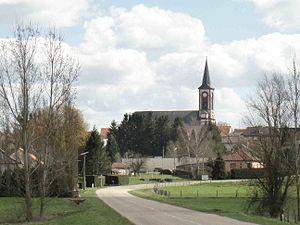
Insming est une commune française située dans le département de la Moselle, en région Grand Est.